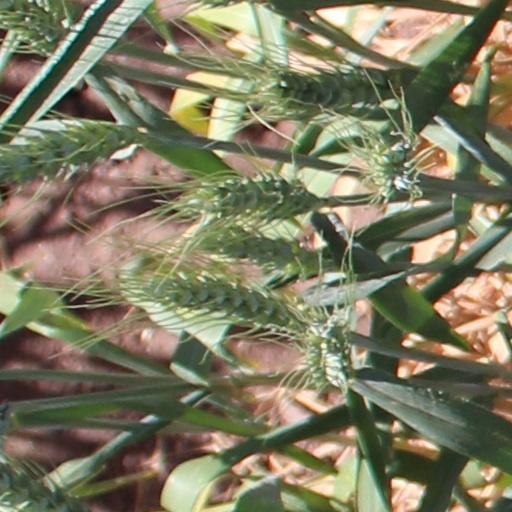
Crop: wheat